Angeles City

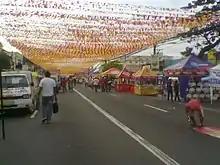
Preparing for the Octoberfest 2009 along McArthur Highway in Balibago district

Angeles is divided into 33 barangays. Each barangay consists of puroks and some have sitios.